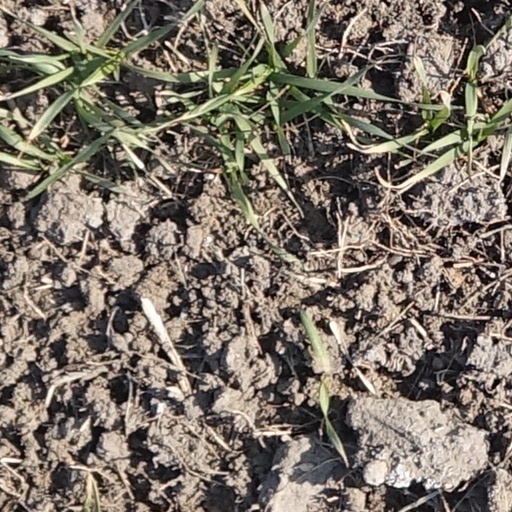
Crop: wheat